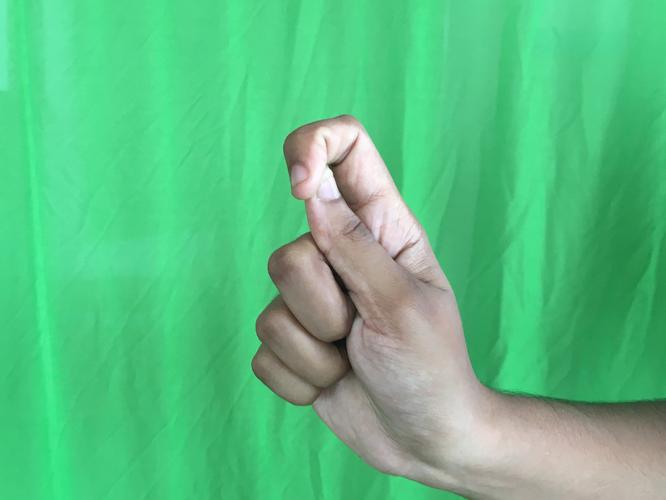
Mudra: Kapith
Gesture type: single_hand